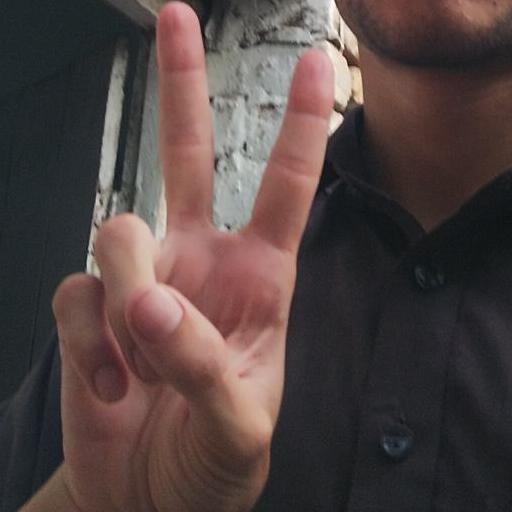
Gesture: peace